Maren Haugli

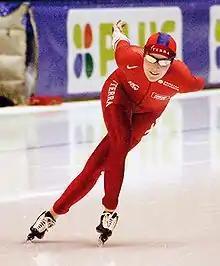
World Cup Heerenveen, February 2009

Maren Haugli (born 3 March 1985) is a Norwegian retired long track speed skater who participated in international competitions.